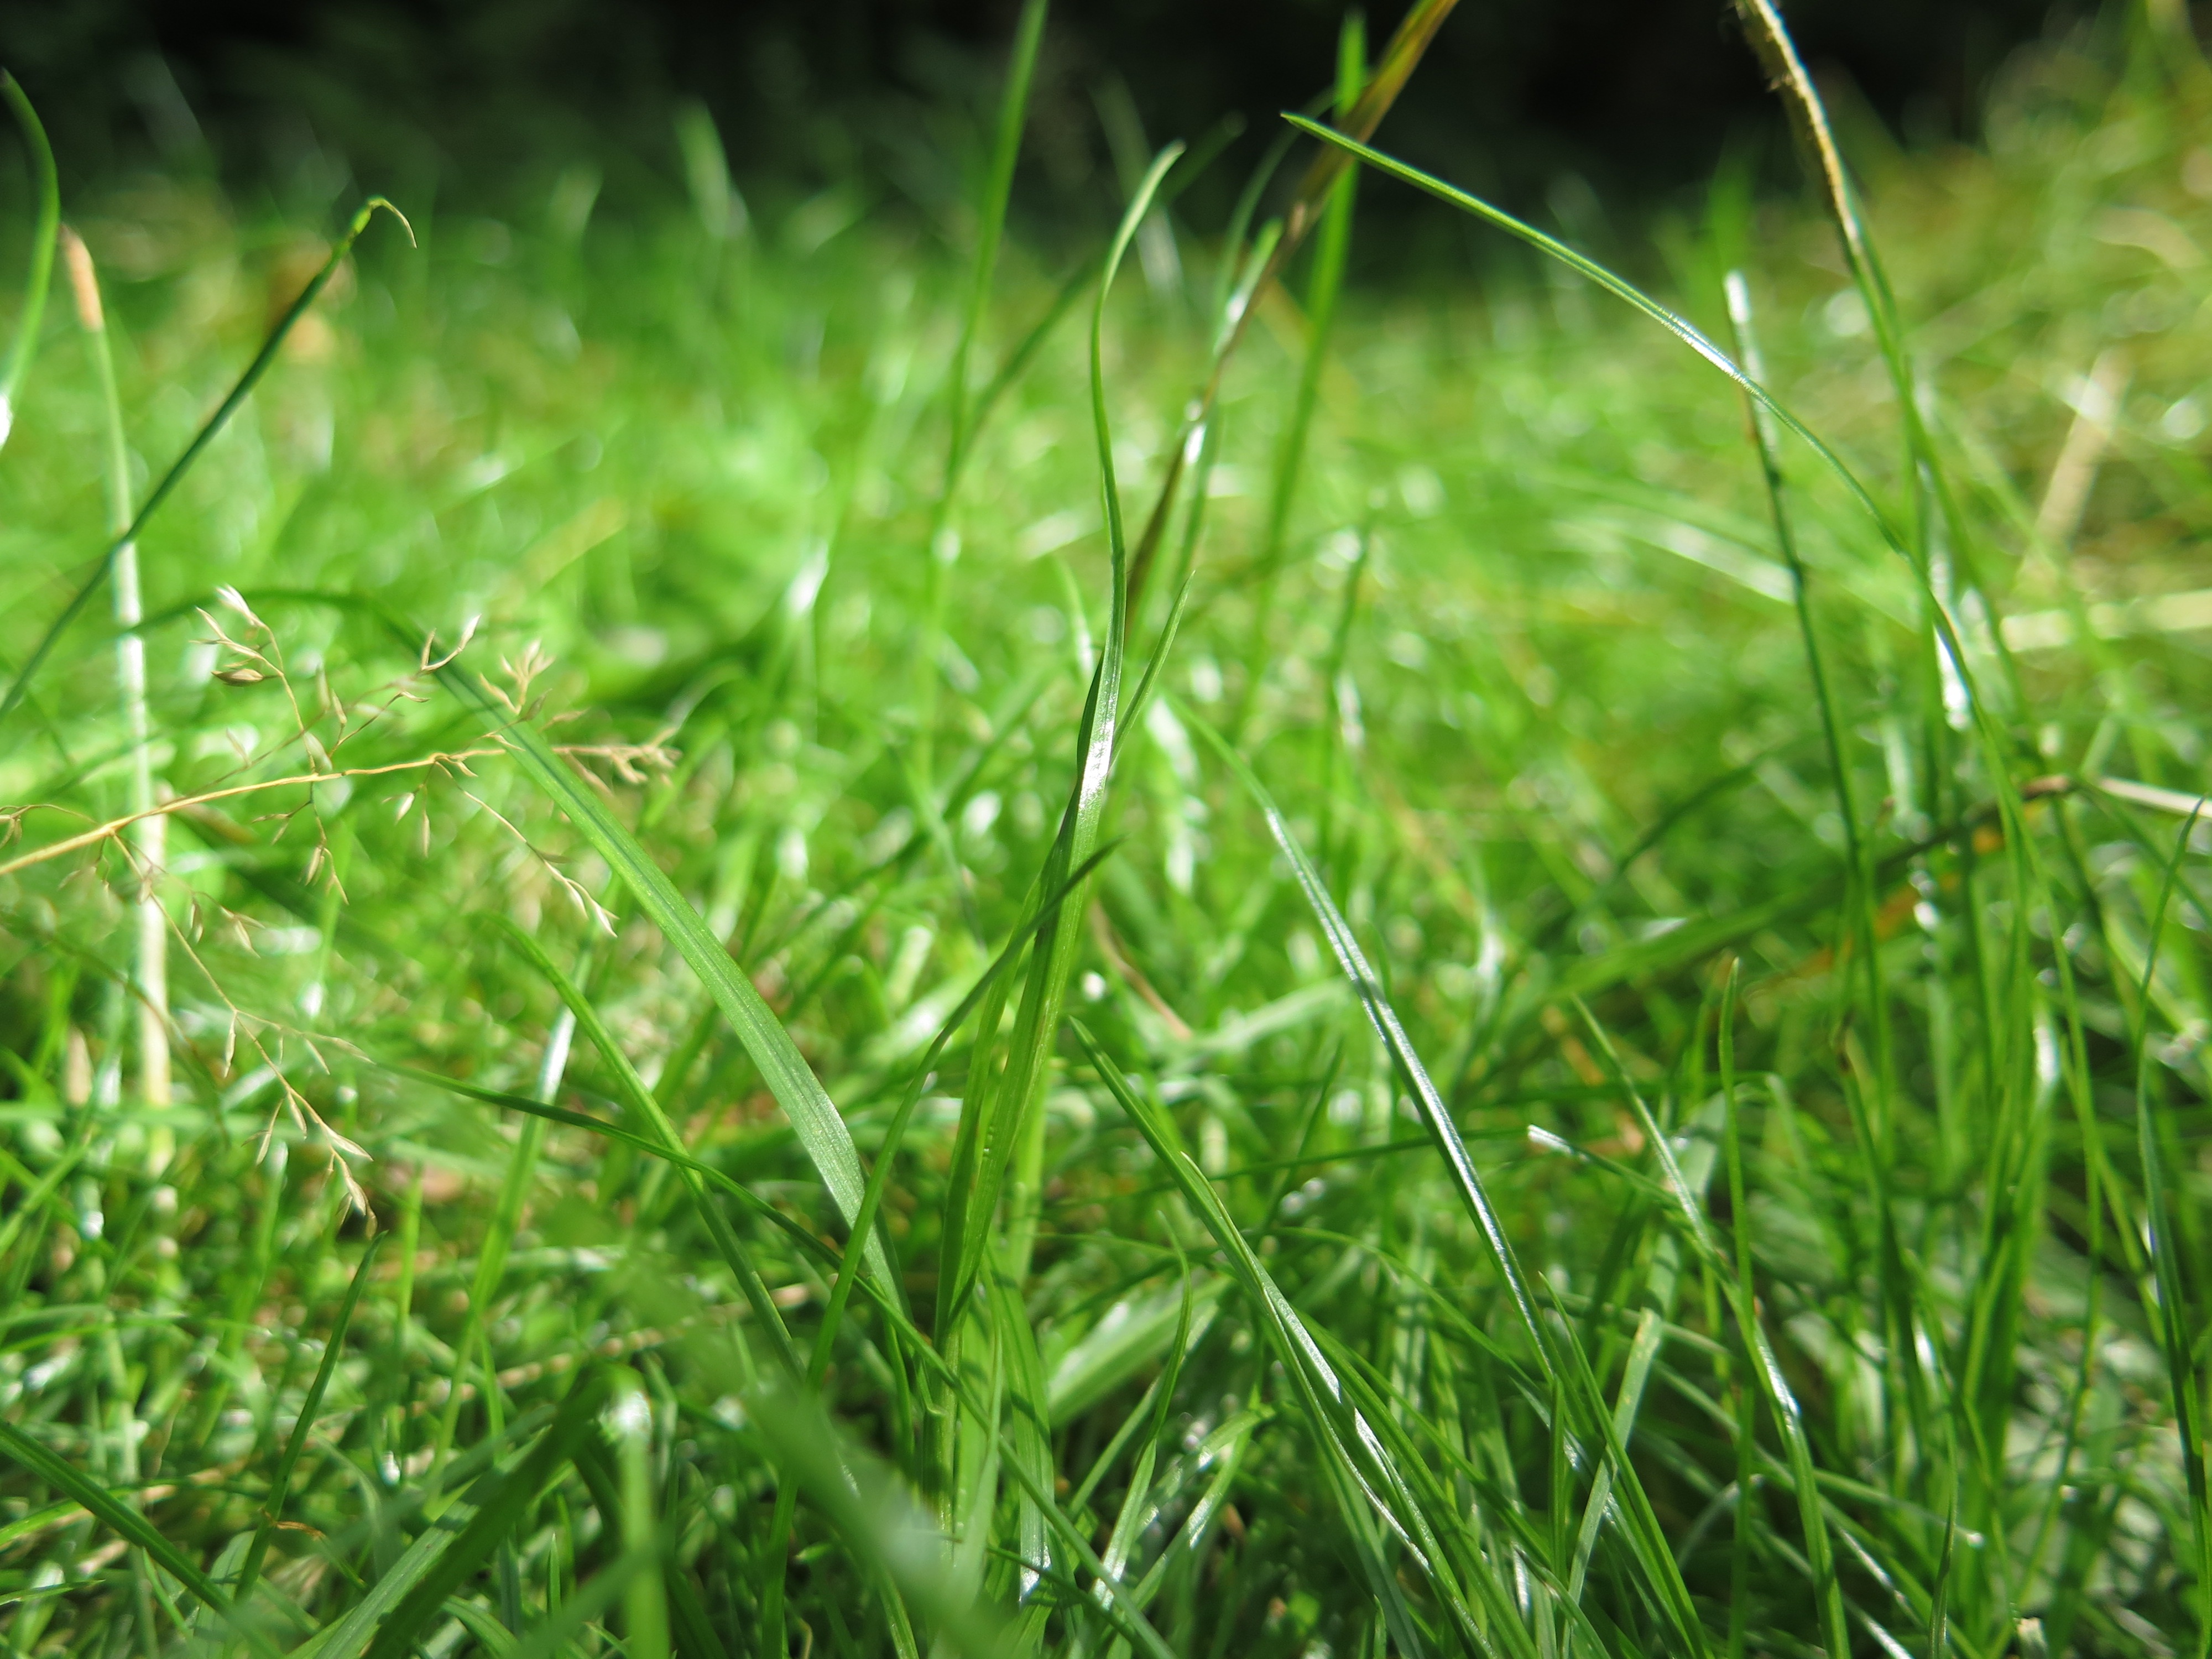
nature, grass, plant, lawn, meadow, prairie, leaf, flower, green, soil, flora, outdoors, grassland, flowering plant, grass family, plant stem, land plant